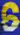
Number: 6